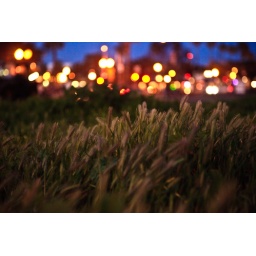
Across the street from the beach in Oceanside, the grass is left to grow in an open vacant lot